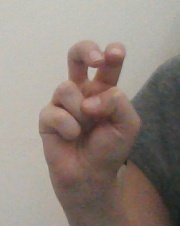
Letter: toot